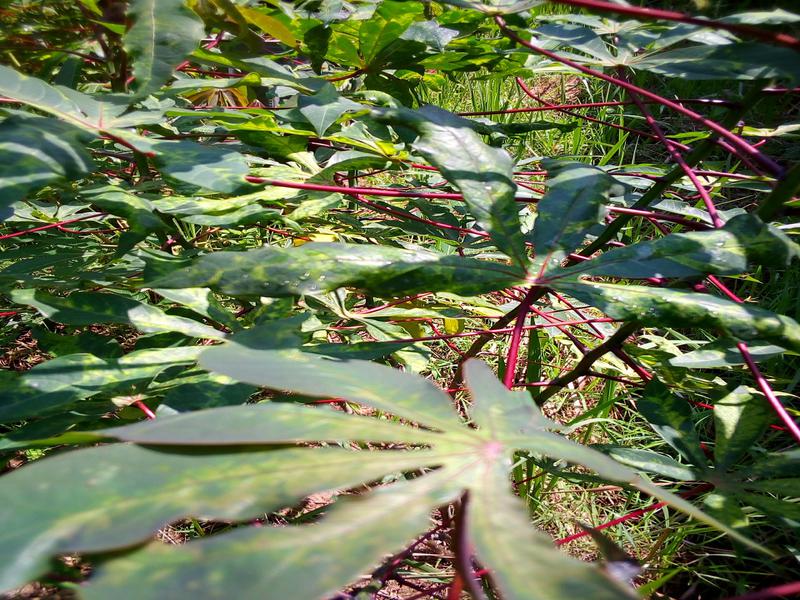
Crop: cassava
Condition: mosaic_disease